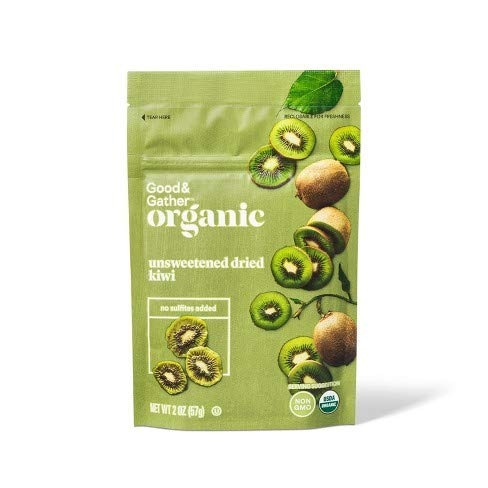
Item Name: Good & Gather Unsweetened Dried Kiwi Organic, 2 onz (Pack of 3)
Bullet Point 1: No Added Sugars: Indulge in the natural sweetness of kiwi without the need for added sugars. Our unsweetened dried kiwi is perfect for those seeking a low-sugar or sugar-free snacking option.
Bullet Point 2: Organic Kiwi Goodness: Made from premium organic kiwi fruits, our dried kiwi slices deliver a burst of tropical flavor in every bite, providing a snack that's as delicious as it is wholesome.
Bullet Point 3: Wholesome Snacking: Packed with vitamin C and fiber, our dried kiwi slices make for a nutritious and satisfying snack that supports your well-being. Enjoy the exotic taste of kiwi with every chew.
Product Description: Discover the irresistible taste of tropical goodness with Good & Gather Organic Unsweetened Dried Kiwi. Sourced from the finest organic kiwi fruits, these dried slices are a delightful snack that captures the essence of the tropics in a convenient 2 oz pack. Crafted with care and commitment to organic quality, our unsweetened dried kiwi is a flavorful and guilt-free option for those who crave the exotic sweetness of kiwi without added sugars.
Value: 3.0
Unit: Ounce

Price: 5.84